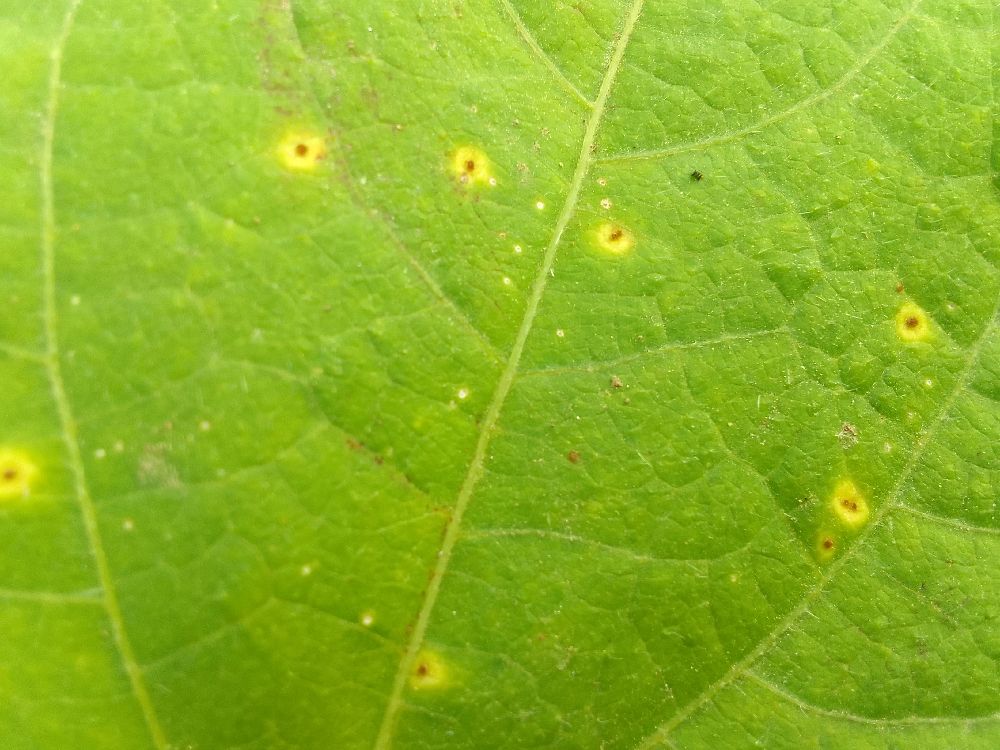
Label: rust